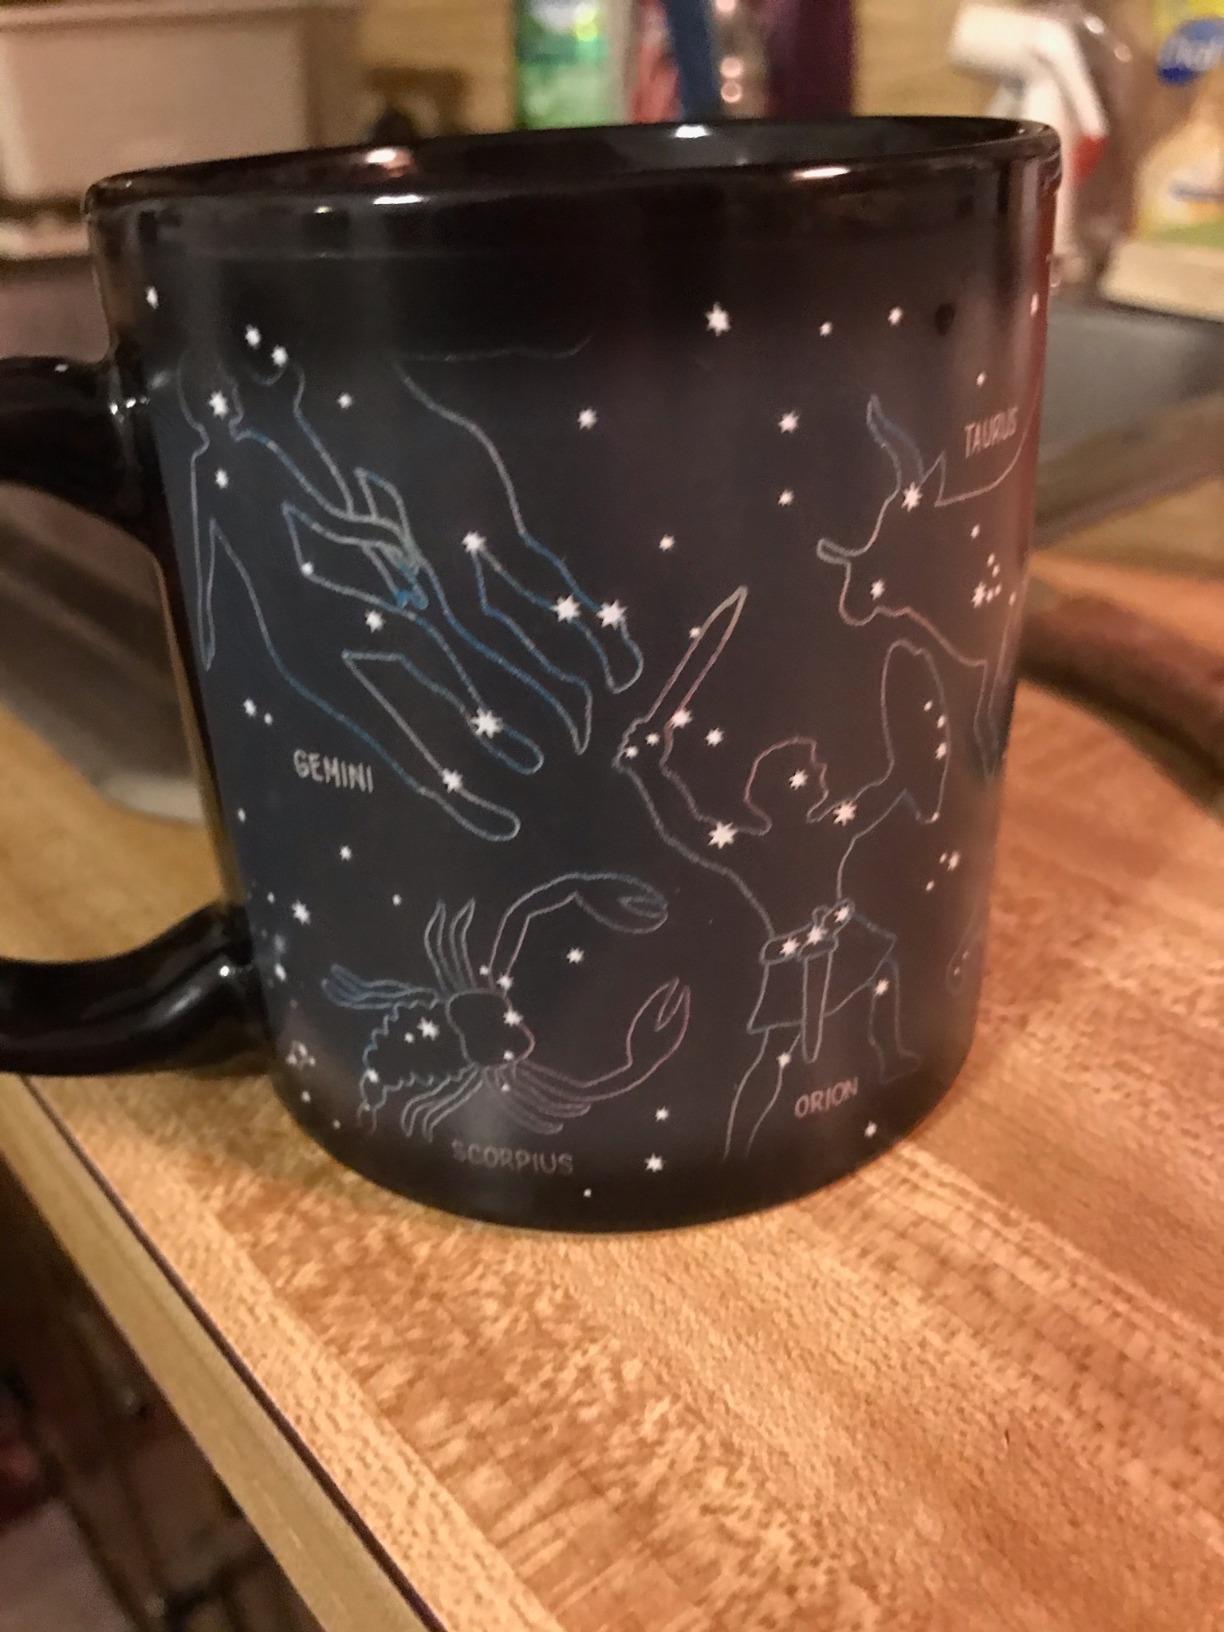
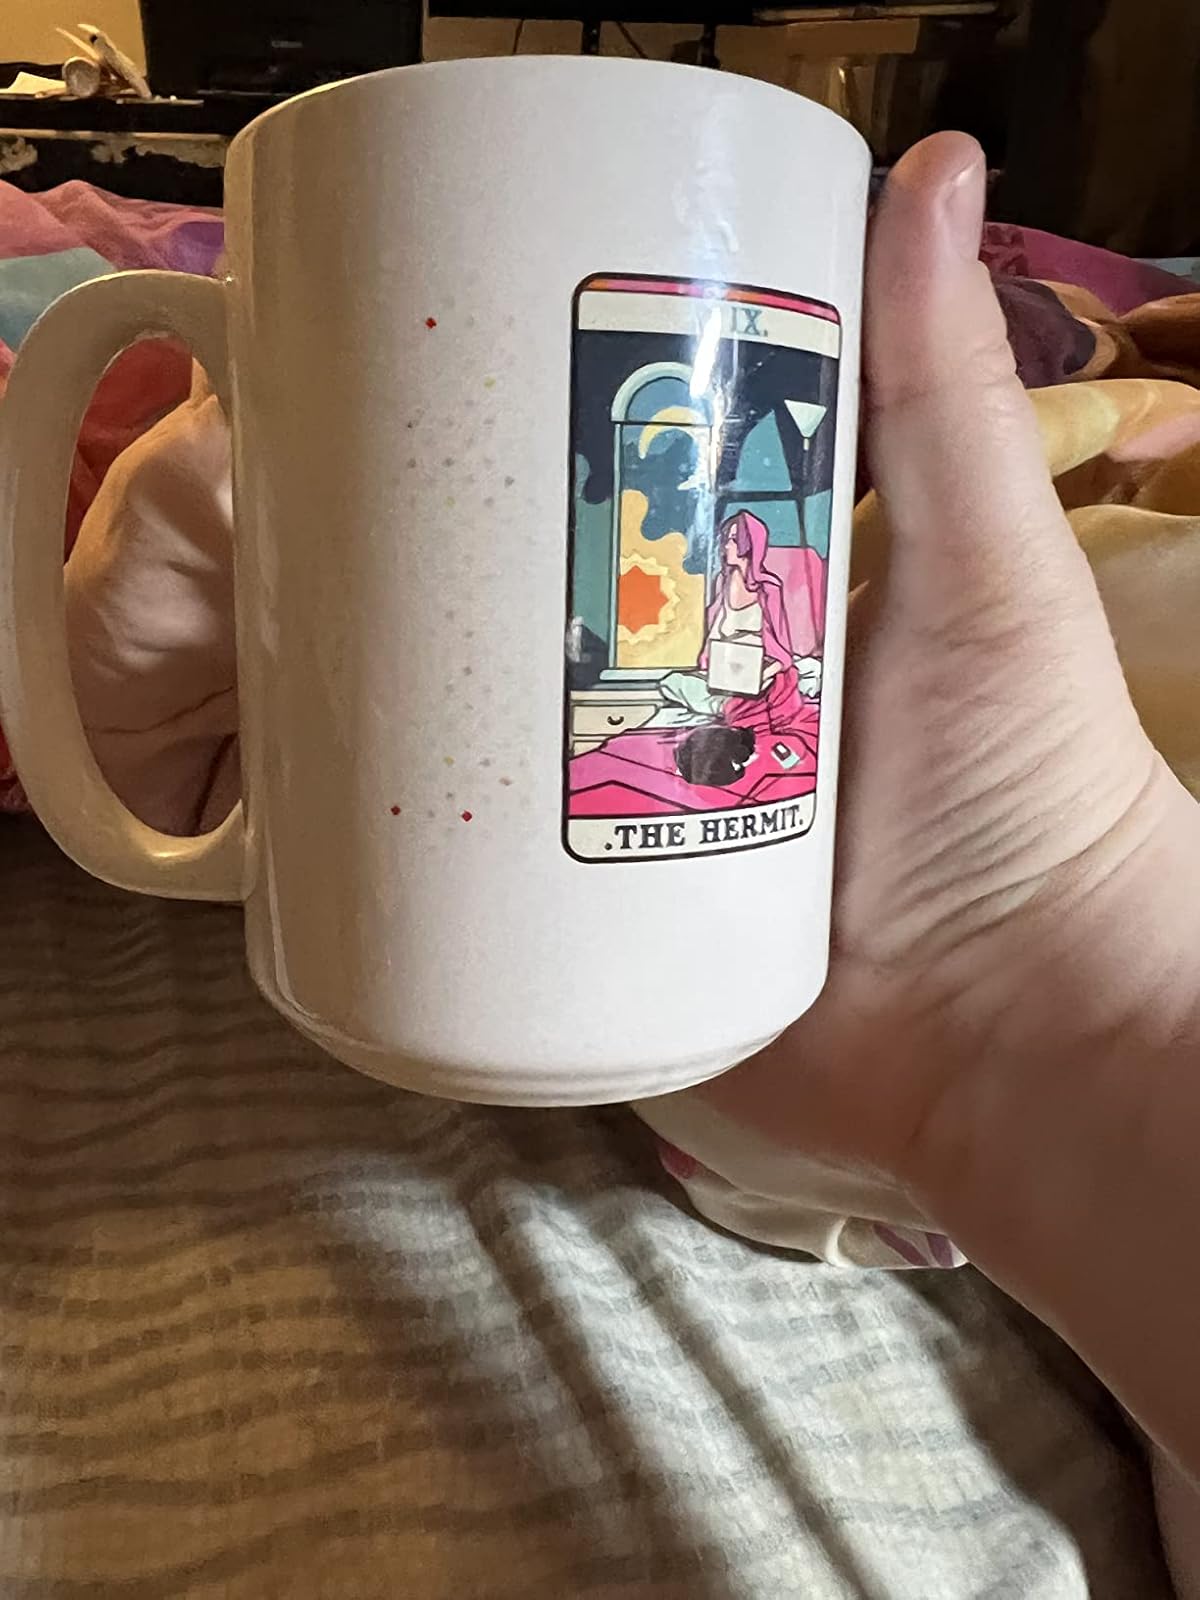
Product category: items_mug
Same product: no